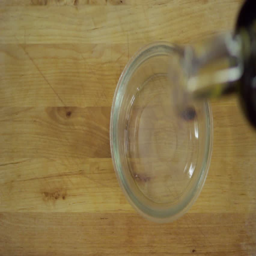
bird 's eye view , close - up of olive oil being poured on glass , young woman preparing meal at the kitchen table